Cape Monaco

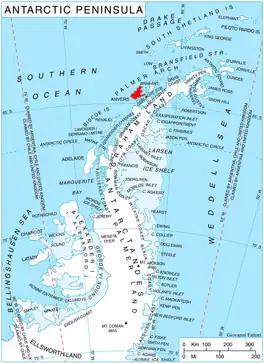
Location of Anvers Island in the Antarctic Peninsula region

Cape Monaco is a cape which forms the southwest tip of Anvers Island, in the Palmer Archipelago, Antarctica. Gossler Islands and Chukovezer Island are lying respectively 3 km west and 7.2 km north of the cape.